Sherburn, Minnesota

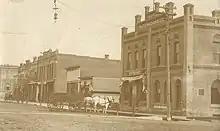
Downtown Sherburn in the early twentieth century

Several names were originally considered for the town site, including Lone Cedar, Huntington, and Vestal. But when the Southern Minnesota Railroad came through in October 1878, the name Sherburne was accepted in honor of Sherburne S. Merrill, general manager of the Chicago, Milwaukee and St. Paul Railroad. With the railroad's influence on the area, Sherburn's growth by 1879 had grown to fifteen buildings with a total value of approximately $8,000.00.